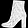
Label: Ankle boot